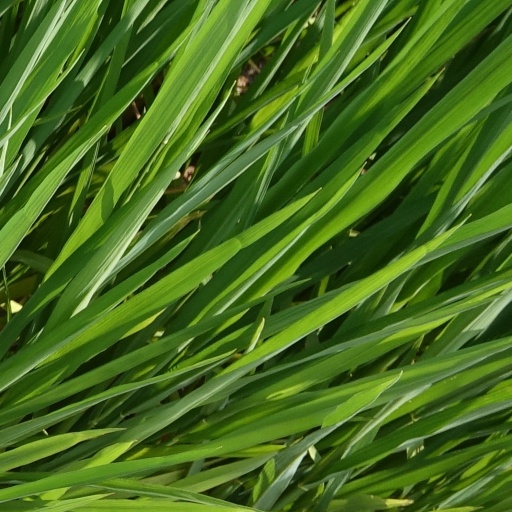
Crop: rice